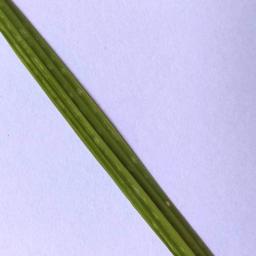
Label: Rice___Leaf_Blast